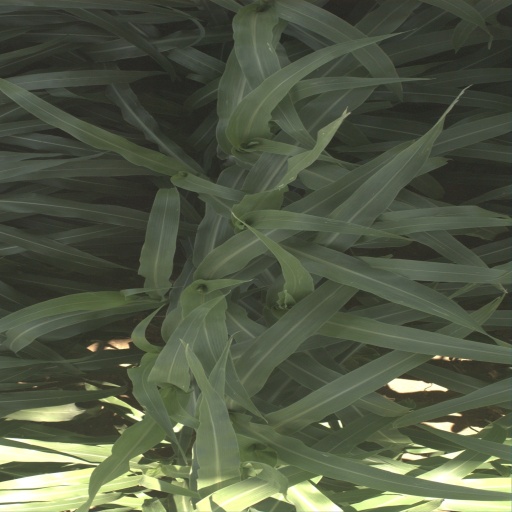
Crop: sorghum